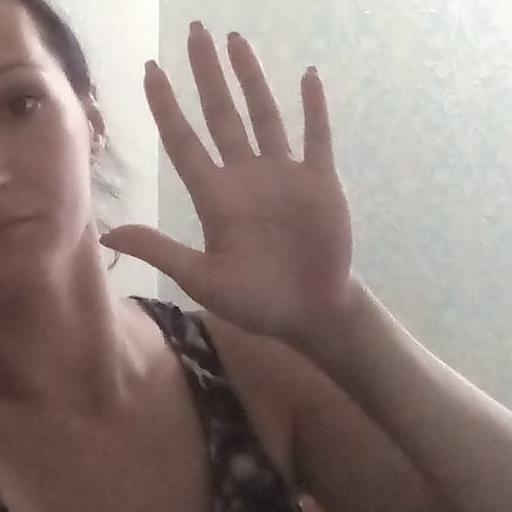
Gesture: palm